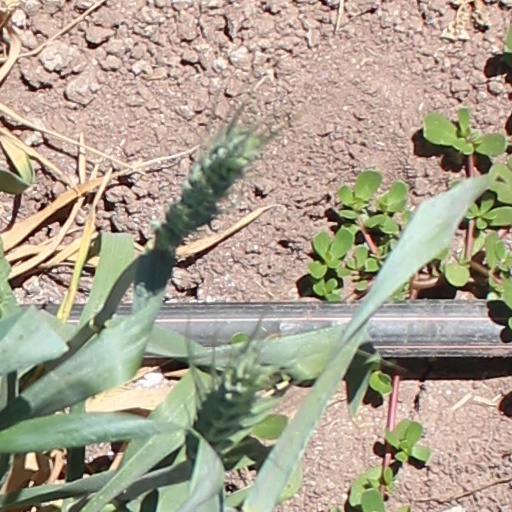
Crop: wheat